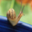
Label: snail